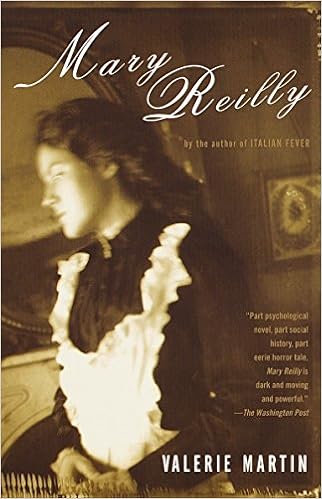
Mary Reilly
Category: Books
Review "Part psychological novel, part social history, part eerie horror tale, Mary Reilly is dark and moving and powerful." — The Washington Post “The generosity with which Mary Reilly is imagined, the elegance of Martin's writing and the depth of her engagement with her title character make it a memorable and absorbing experience.” — Chicago Tribune “Valerie Martin creates memorable characters: the pompous butler…an unctuous landlord…and the utterly convincing Mary, with a housemaid's eye, a servant's rigorous sense of place-and a sufferer's hard won dignity.” — Newsweek “ Mary Reilly is an achievement-creativity skating exhilaratingly on thin ice.” — The New York Times “Mary is a remarkable character…. A marvelous performance.” — USA Today "Brilliant.... A powerful and moving novel." —Los Angeles Times Book Review “Haunting.... Powerful…. Mary Reilly's voice…casts a spell from the beginning: we turn the pages, furiously compelled, because we must know more about her.” — Chicago Sun-Times “Entrancing and elegant…. A seamless retelling of the Jekyll and Hyde story that is both a compliment and a complement to the original.” — The Orlando Sentinel “ Mary Reilly is intensely cinematic, highly dramatic, suspenseful, stirring and entirely absorbing…. Mary Reilly is magnificent.” — The Kansas City Star “ Mary Reilly is a virtuoso work, a meticulously crafted, resplendently written story…. Authentic in its abundance of historical detail, it is also unbounded in Martin's imaginative exploration of the psyche of a young girl.” — Daily News From the Inside Flap From the acclaimed author of the bestselling Italian Fever comes a fresh twist on the classic Jekyll and Hyde story, a novel told from the perspective of Mary Reilly, Dr. Jekyll's dutiful and intelligent housemaid. Faithfully weaving in details from Robert Louis Stevenson's classic, Martin introduces an original and captivating character: Mary is a survivorscarred but still strongfamiliar with evil, yet brimming with devotion and love. As a bond grows between Mary and her tortured employer, she is sent on errands to unsavory districts of London and entrusted with secrets she would rather not know. Unable to confront her hideous suspicions about Dr. Jekyll, Mary ultimately proves the lengths to which she'll go to protect him. Through her astute reflections, we hear the rest of the classic Jekyll and Hyde story, and this familiar tale is made more terrifying than we remember it, more complex than we imagined possible. From the Back Cover From the acclaimed author of the bestselling Italian Fever comes a fresh twist on the classic Jekyll and Hyde story, a novel told from the perspective of Mary Reilly, Dr. Jekyll's dutiful and intelligent housemaid. Faithfully weaving in details from Robert Louis Stevenson's classic, Martin introduces an original and captivating character: Mary is a survivor-scarred but still strong-familiar with evil, yet brimming with devotion and love. As a bond grows between Mary and her tortured employer, she is sent on errands to unsavory districts of London and entrusted with secrets she would rather not know. Unable to confront her hideous suspicions about Dr. Jekyll, Mary ultimately proves the lengths to which she'll go to protect him. Through her astute reflections, we hear the rest of the classic Jekyll and Hyde story, and this familiar tale is made more terrifying than we remember it, more complex than we imagined possible. About the Author VALERIE MARTIN is the author of ten novels, including The Ghost of the Mary Celeste , The Confessions of Edward Day , Trespass , Mary Reilly , Italian Fever , and Property ; three collections of short fiction; and a biography of Saint Francis of Assisi, titled Salvation. She has been awarded grants from the National Endowment for the Arts and the John Simon Guggenheim Fellowship, as well as the Kafka Prize (for Mary Reilly ) and Britain’s Orange Prize (for Property ).
Features: From the acclaimed author of the bestselling | Italian Fever | and award-winning | Property | , comes a fresh twist on the classic Jekyll and Hyde story, a novel told from the perspective of Dr. Jekyll's dutiful and intelligent housemaid. "Part psychological novel, part social history, part eerie horror tale ... dark and moving and powerful." — | The Washington Post | Faithfully weaving in details from Robert Louis Stevenson's classic, Martin introduces an original and captivating character: Mary is a survivor—scarred but still strong—familiar with evil, yet brimming with devotion and love. As a bond grows between Mary and her tortured employer, she is sent on errands to unsavory districts of London and entrusted with secrets she would rather not know. Unable to confront her hideous suspicions about Dr. Jekyll, Mary ultimately proves the lengths to which she'll go to protect him. Through her astute reflections, we hear the rest of the classic Jekyll and Hyde story, and this familiar tale is made more terrifying than we remember it, more complex than we imagined possible.